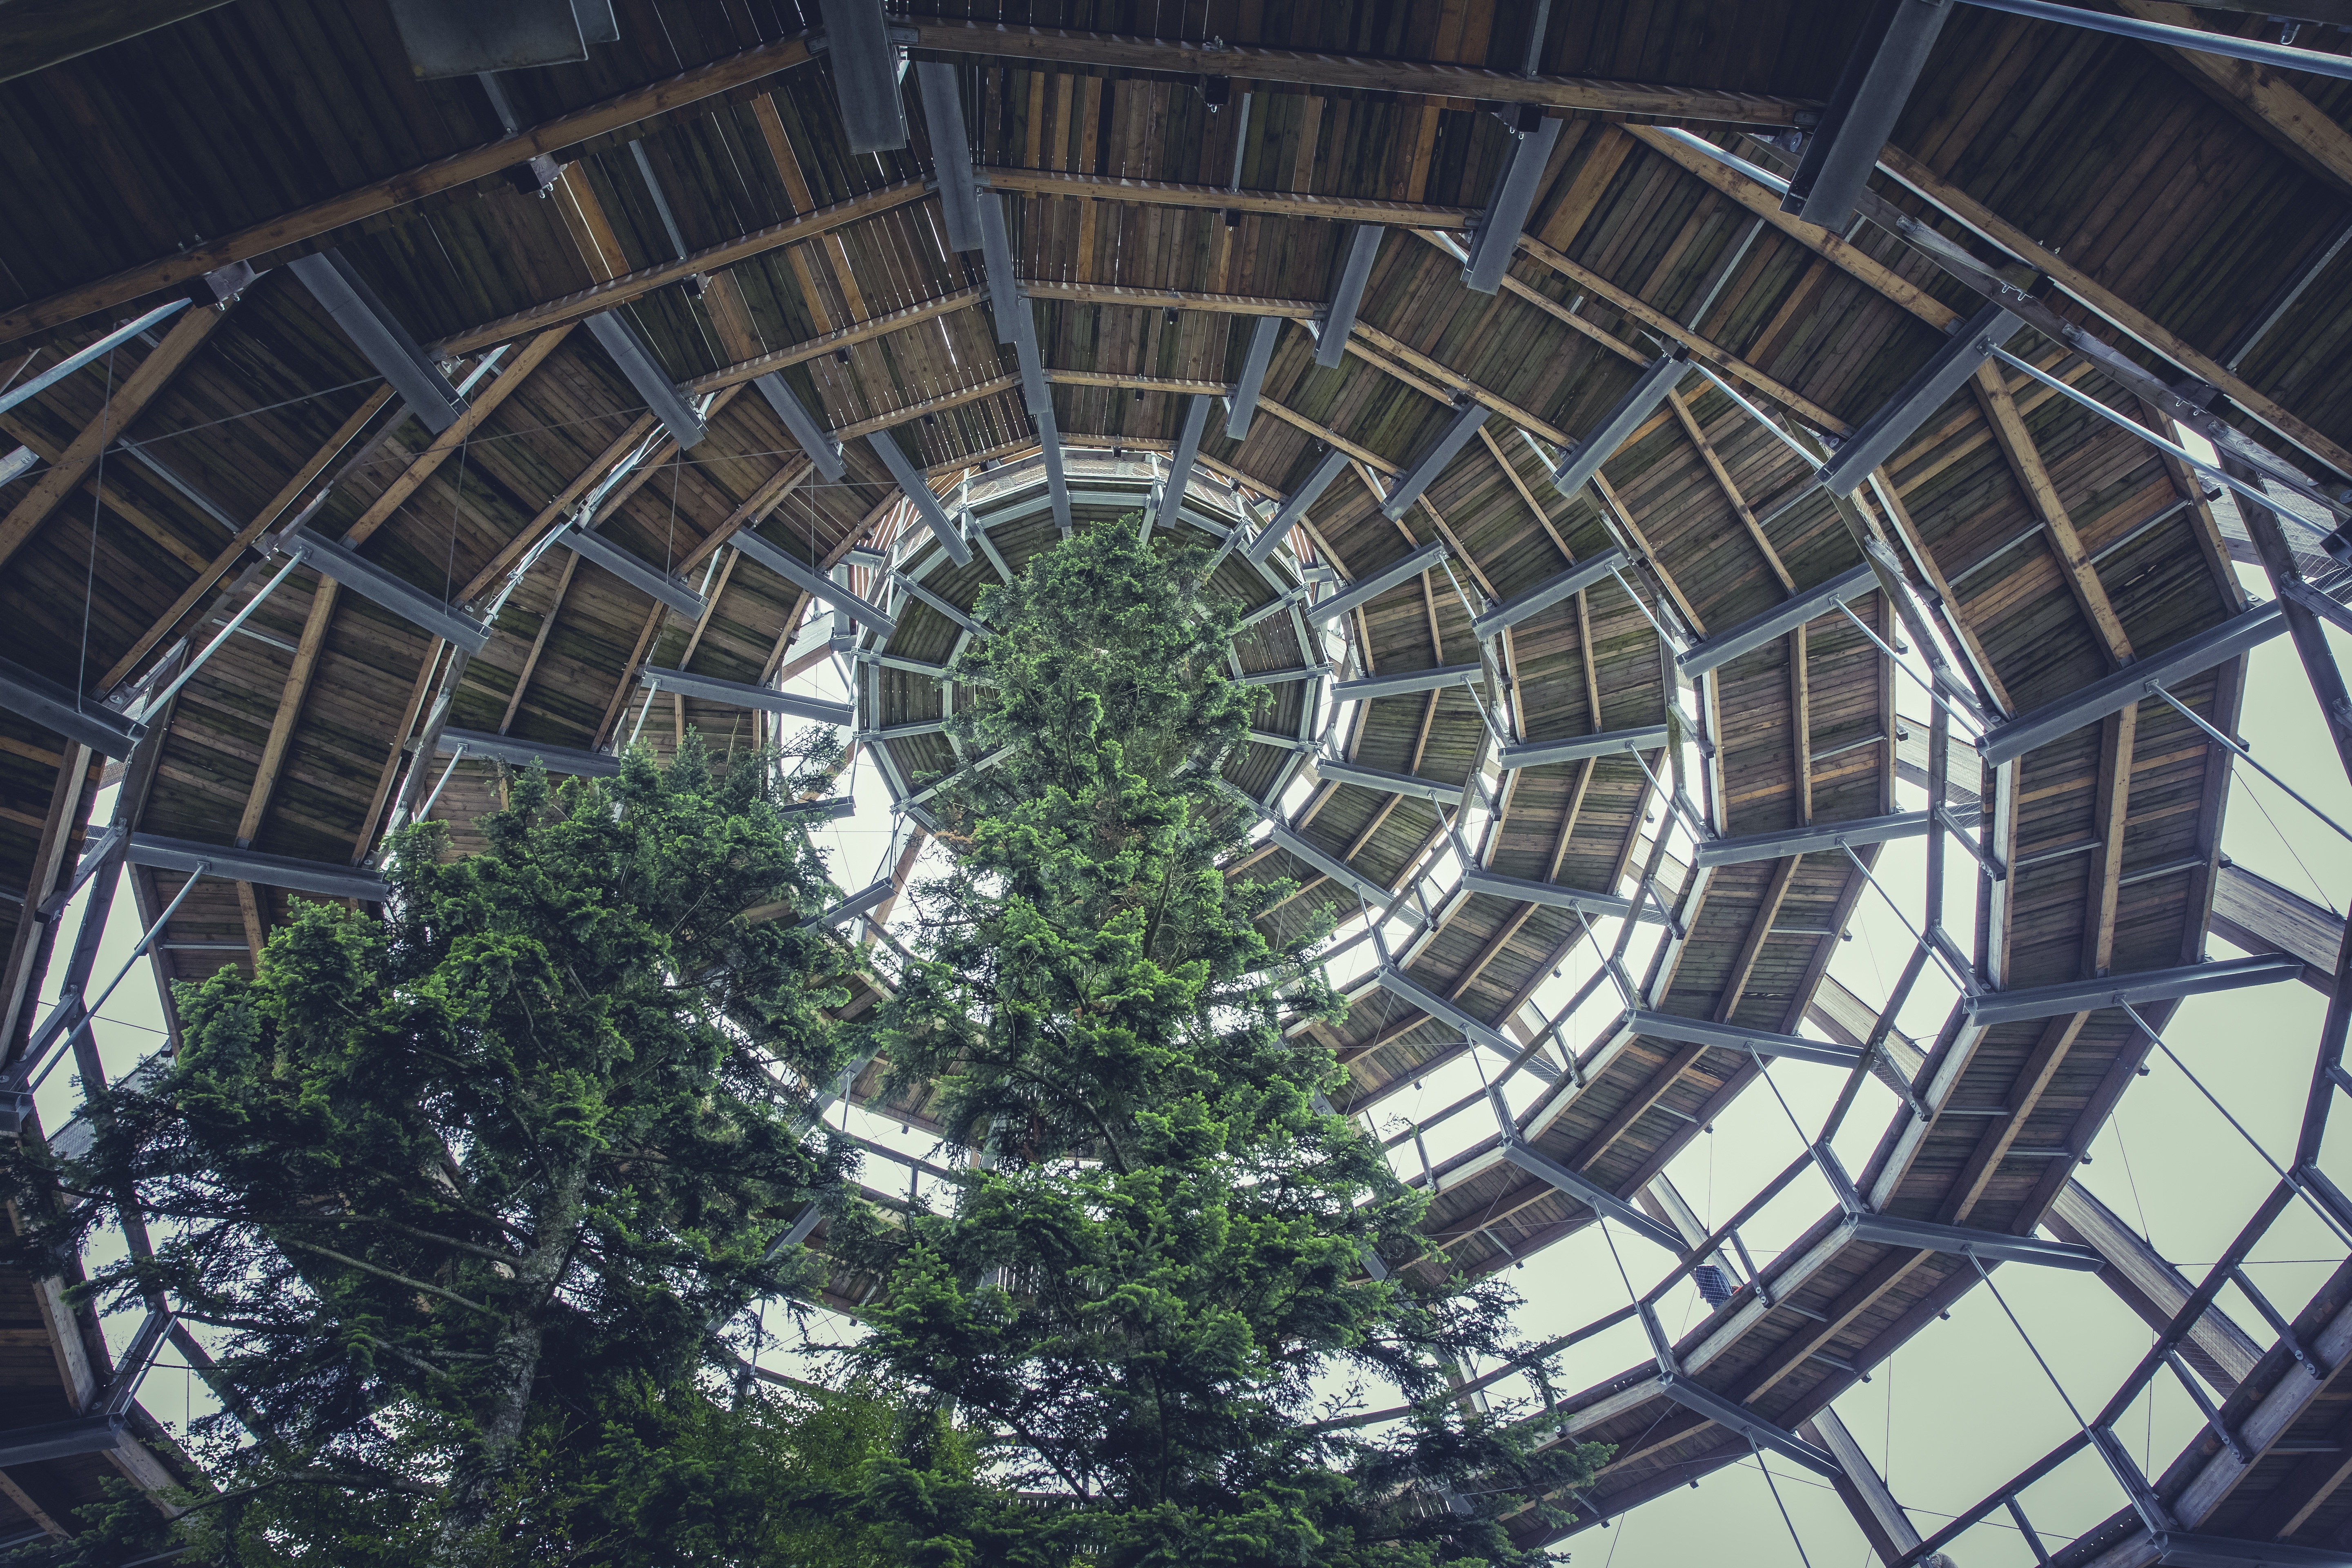
landscape, forest, rock, mountain, architecture, structure, hiking, view, advertising, holiday, tourism, leisure, stadium, trees, places of interest, arena, symmetry, plateau, dome, viewpoint, benefit from, destination, marketing, more, distant view, foresight, bavarian forest, treetop path, urban area, sport venue, outdoor structure